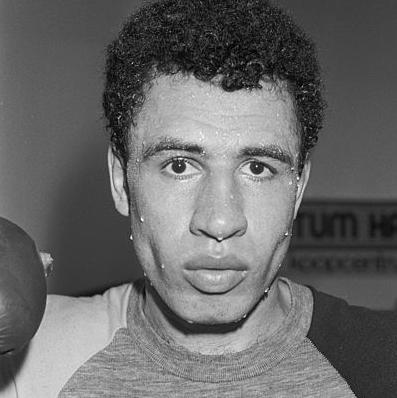
Age: 25